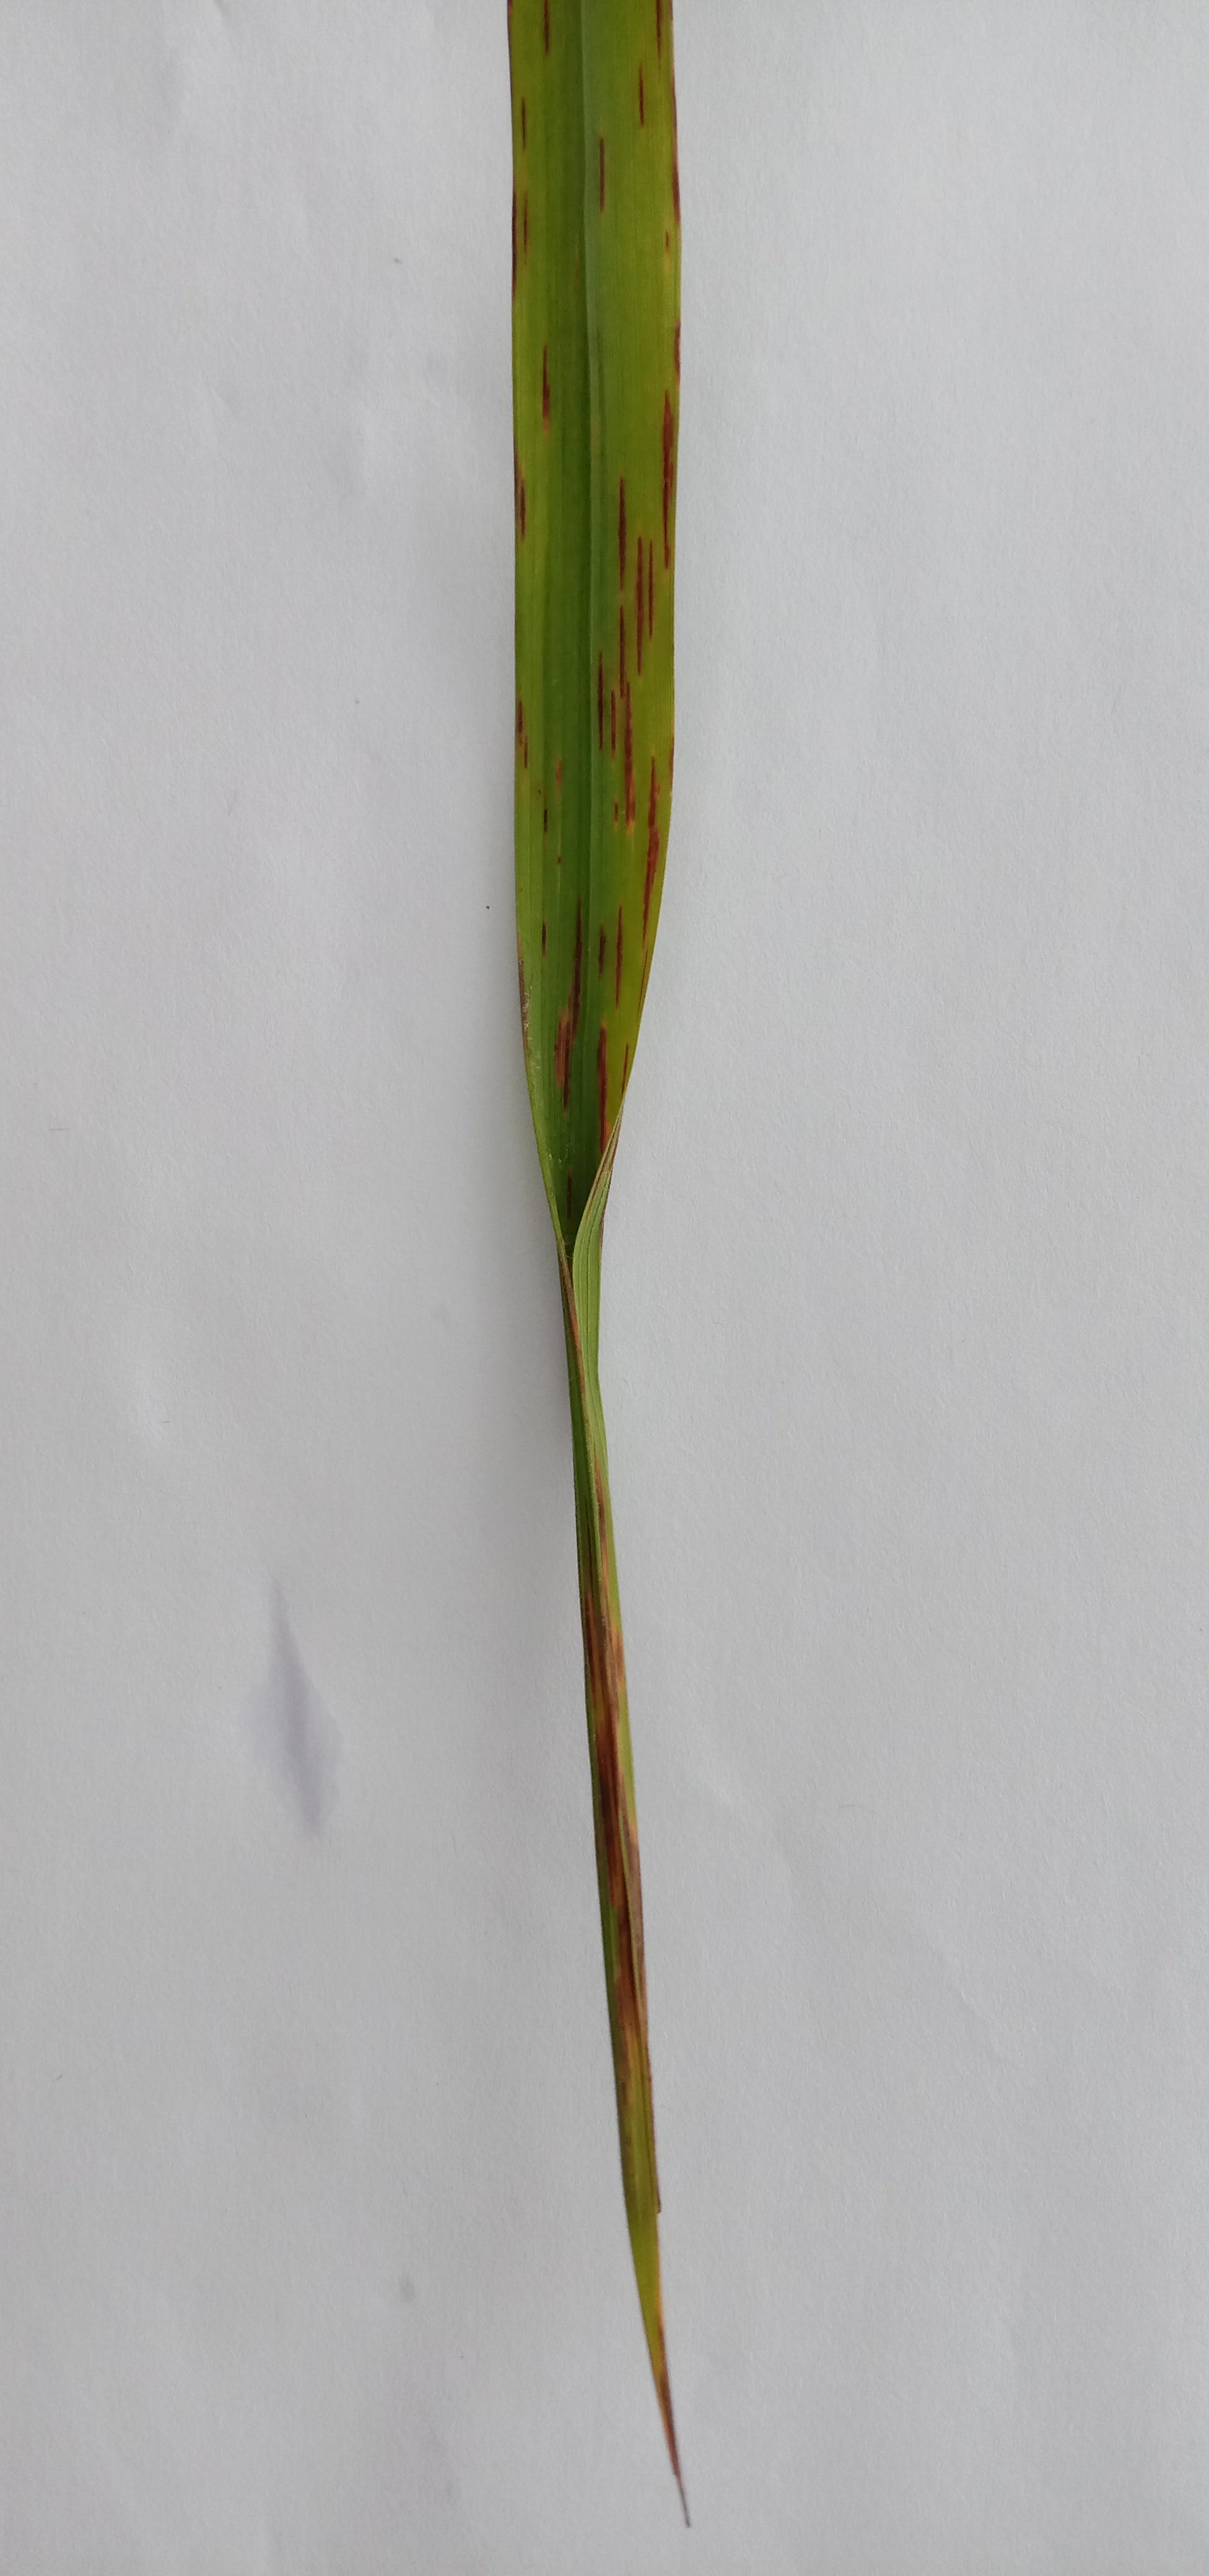
Label: Rice___Leaf_Blast